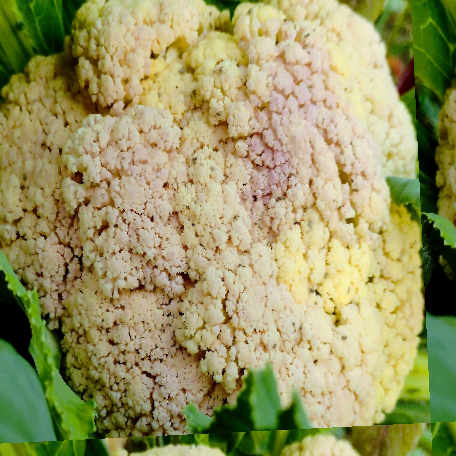
Label: Bacterial spot rot